Jan van der Croon

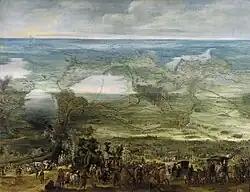
Siege of Breda 1624/25

Jan van der Croon was born in the town of Weert in the Spanish Netherlands into the Cool or Coolen family, also called Croon after the inn "De Croon" in their property. The exact identity of his parents is not clearly identifiable. The temporary Weert mayor Jacob in de Croon was probably Jan's uncle, but is also classified as his father in some sources. His two brothers Franz (Frans) and Willem also became soldiers, Franz was a captain in imperial service and Willem fell as a lieutenant colonel in Spanish service at Lille.